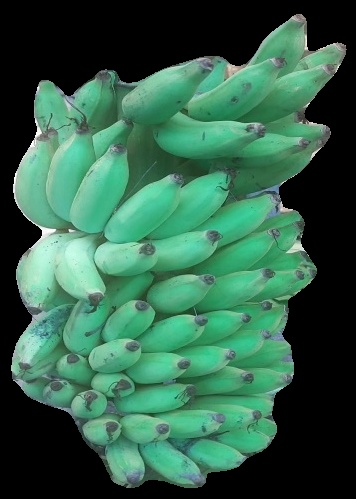
Variety: elakki-bale
Grade: grade2